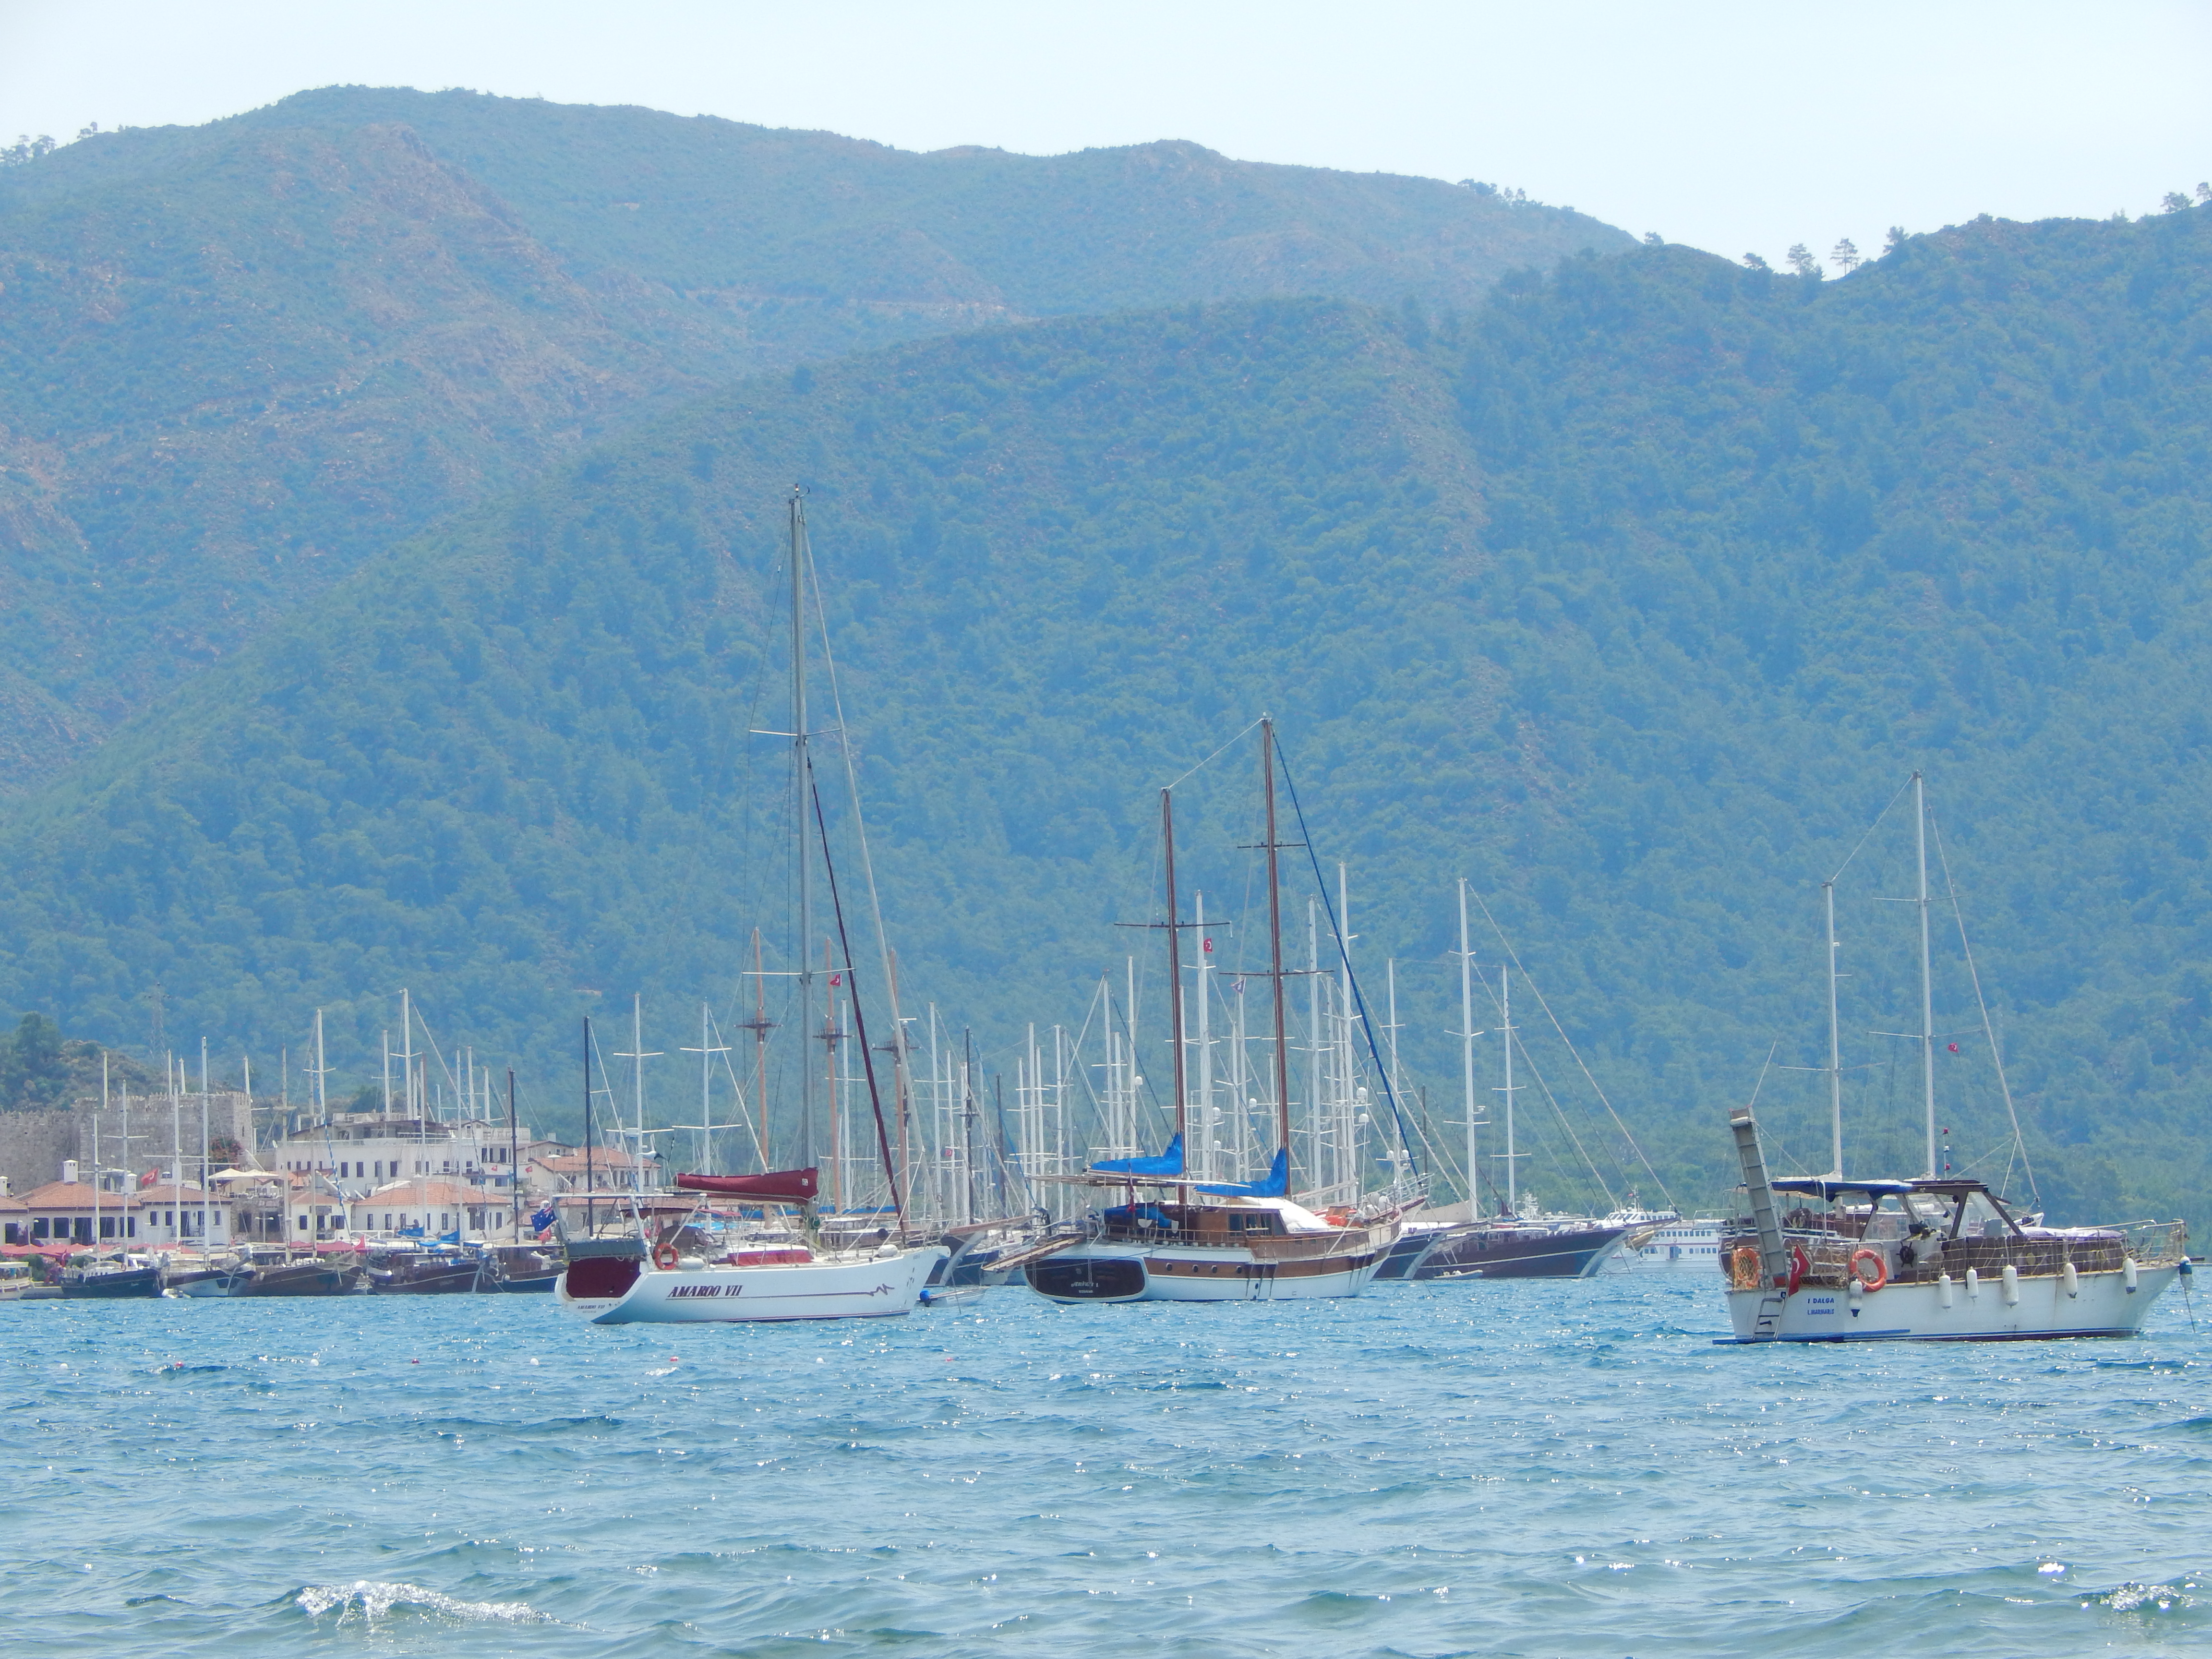
sea, landscape, marina, ship, view, travel, blue, summer, water, riviera, city, coast, boat, resort, harbor, cruise, yacht, sailing, destination, sky, waterway, coastal and oceanic landforms, water transportation, watercraft, sailboat, bay, loch, tree, ocean, lake, lake district, sail, calm, port, fishing vessel, channel, mountain